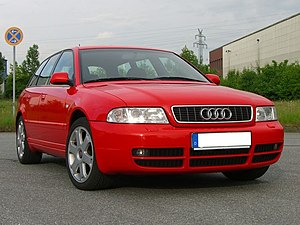
Audi S4 / S4 B5 (1997−2001)
Audi S4 er en sportslig udgave af den store mellemklassebil Audi A4. En endnu sportsligere udgave sælges under navnet Audi RS4.